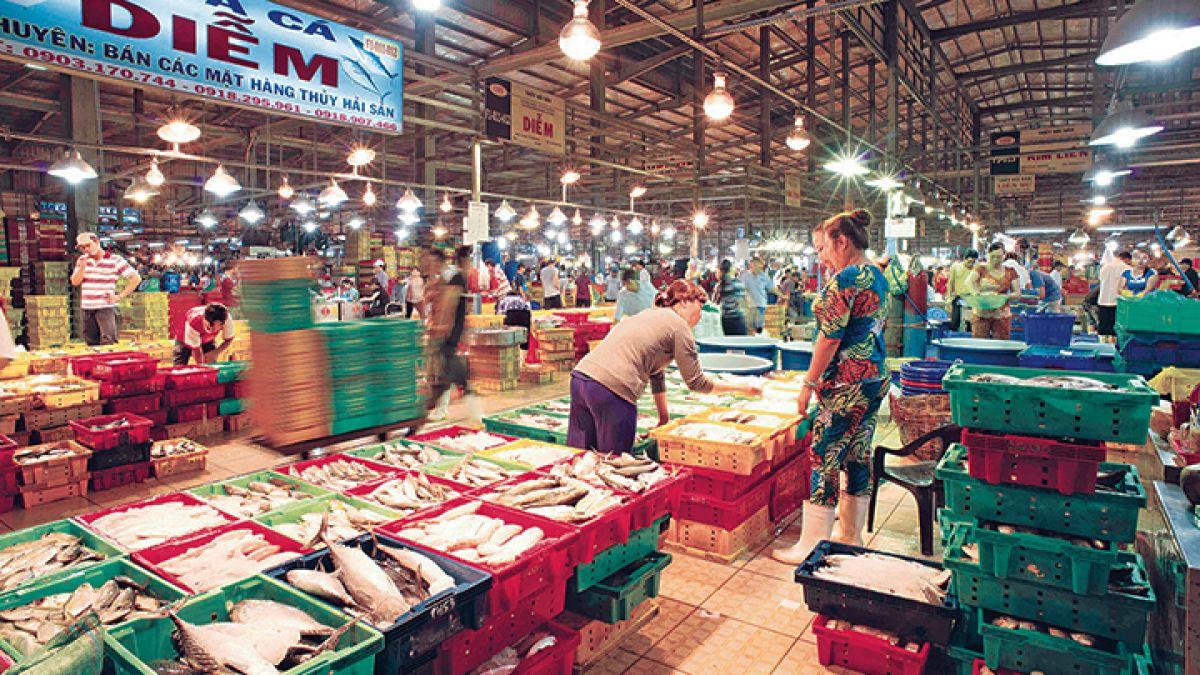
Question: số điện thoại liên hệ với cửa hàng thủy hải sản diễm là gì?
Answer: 0903170744